South Sea Company

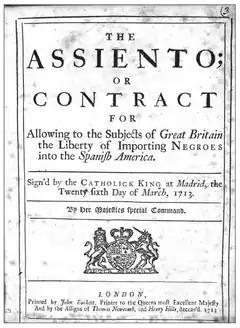
Cover of the English translation of the Asiento contract signed by Britain and Spain in 1713 as part of the Utrecht treaty that ended the War of Spanish Succession. The contract granted exclusive rights to Britain to sell slaves in the Spanish Indies.

On 21 January the plan was presented to the board of the South Sea Company, and on 22 January Chancellor of the Exchequer John Aislabie presented it to Parliament. The House was stunned into silence, but on recovering proposed that the Bank of England should be invited to make a better offer. In response, the South Sea increased its cash payment to £3.5 million, while the Bank proposed to undertake the conversion with a payment of £5.5 million and a fixed conversion price of £170 per £100 face-value Bank stock. On 1 February, the company negotiators led by Blunt raised their offer to £4 million plus a proportion of £3.5 million depending on how much of the debt was converted. They also agreed that the interest rate would decrease after four years instead of seven, and agreed to sell on behalf of the government £1 million of Exchequer bills (formerly handled by the Bank). The House accepted the South Sea offer. Bank stock fell sharply.